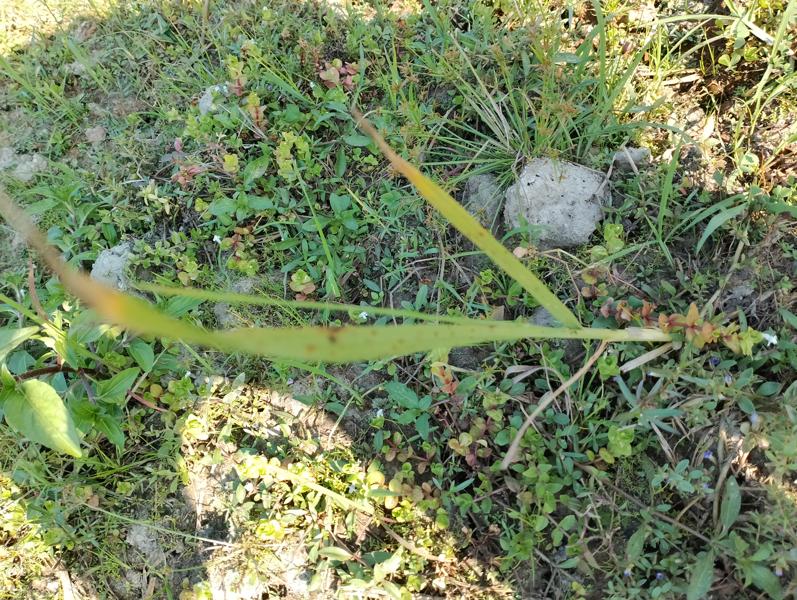
Weed species: Panicum repens